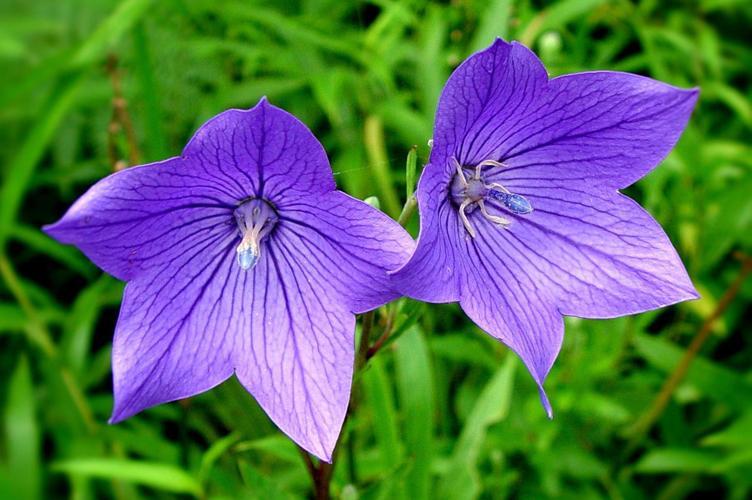
Label: balloon flower